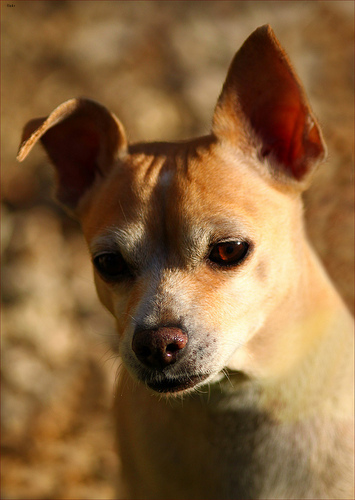
Animal: dog
Breed: chihuahua